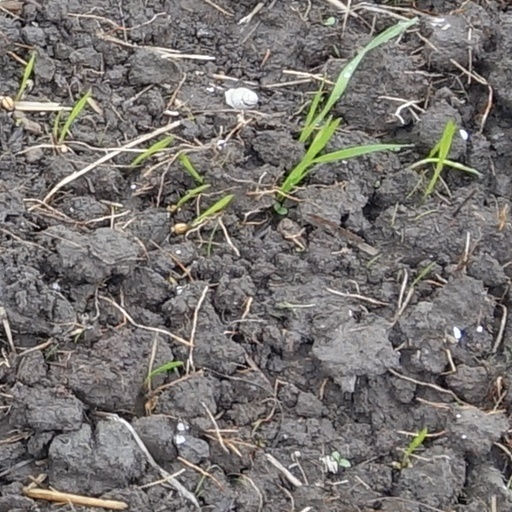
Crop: wheat